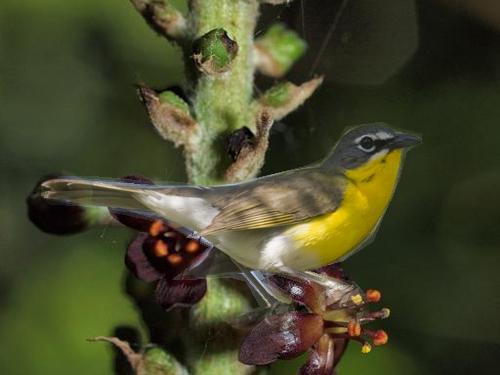
Bird species: Yellow_breasted_Chat
Bird type: landbird
Background: land